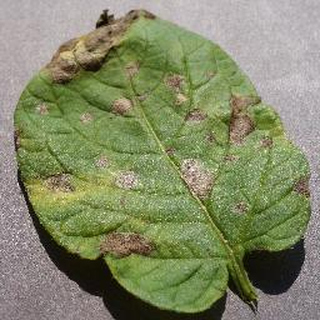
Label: potato_early_blight